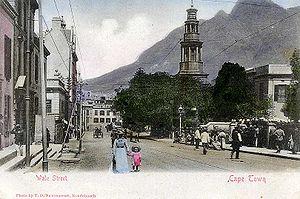
L'histoire de la Colonie du Cap en Afrique du Sud commence en 1488 lorsque le navigateur portugais Bartolomeu Dias, atteint le Cap de Bonne-Espérance puis lorsqu'en 1497, Vasco de Gama le franchit pour trouver le chemin vers la route des Indes.